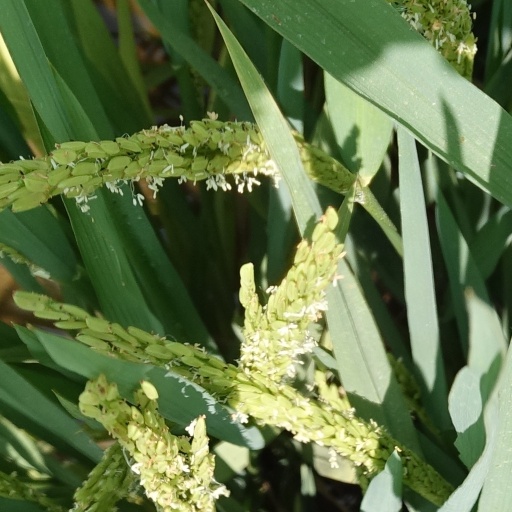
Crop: rice